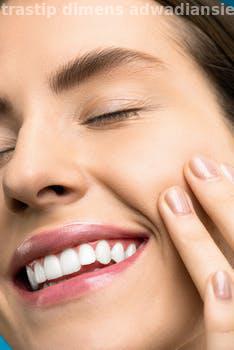
Label: Watermark